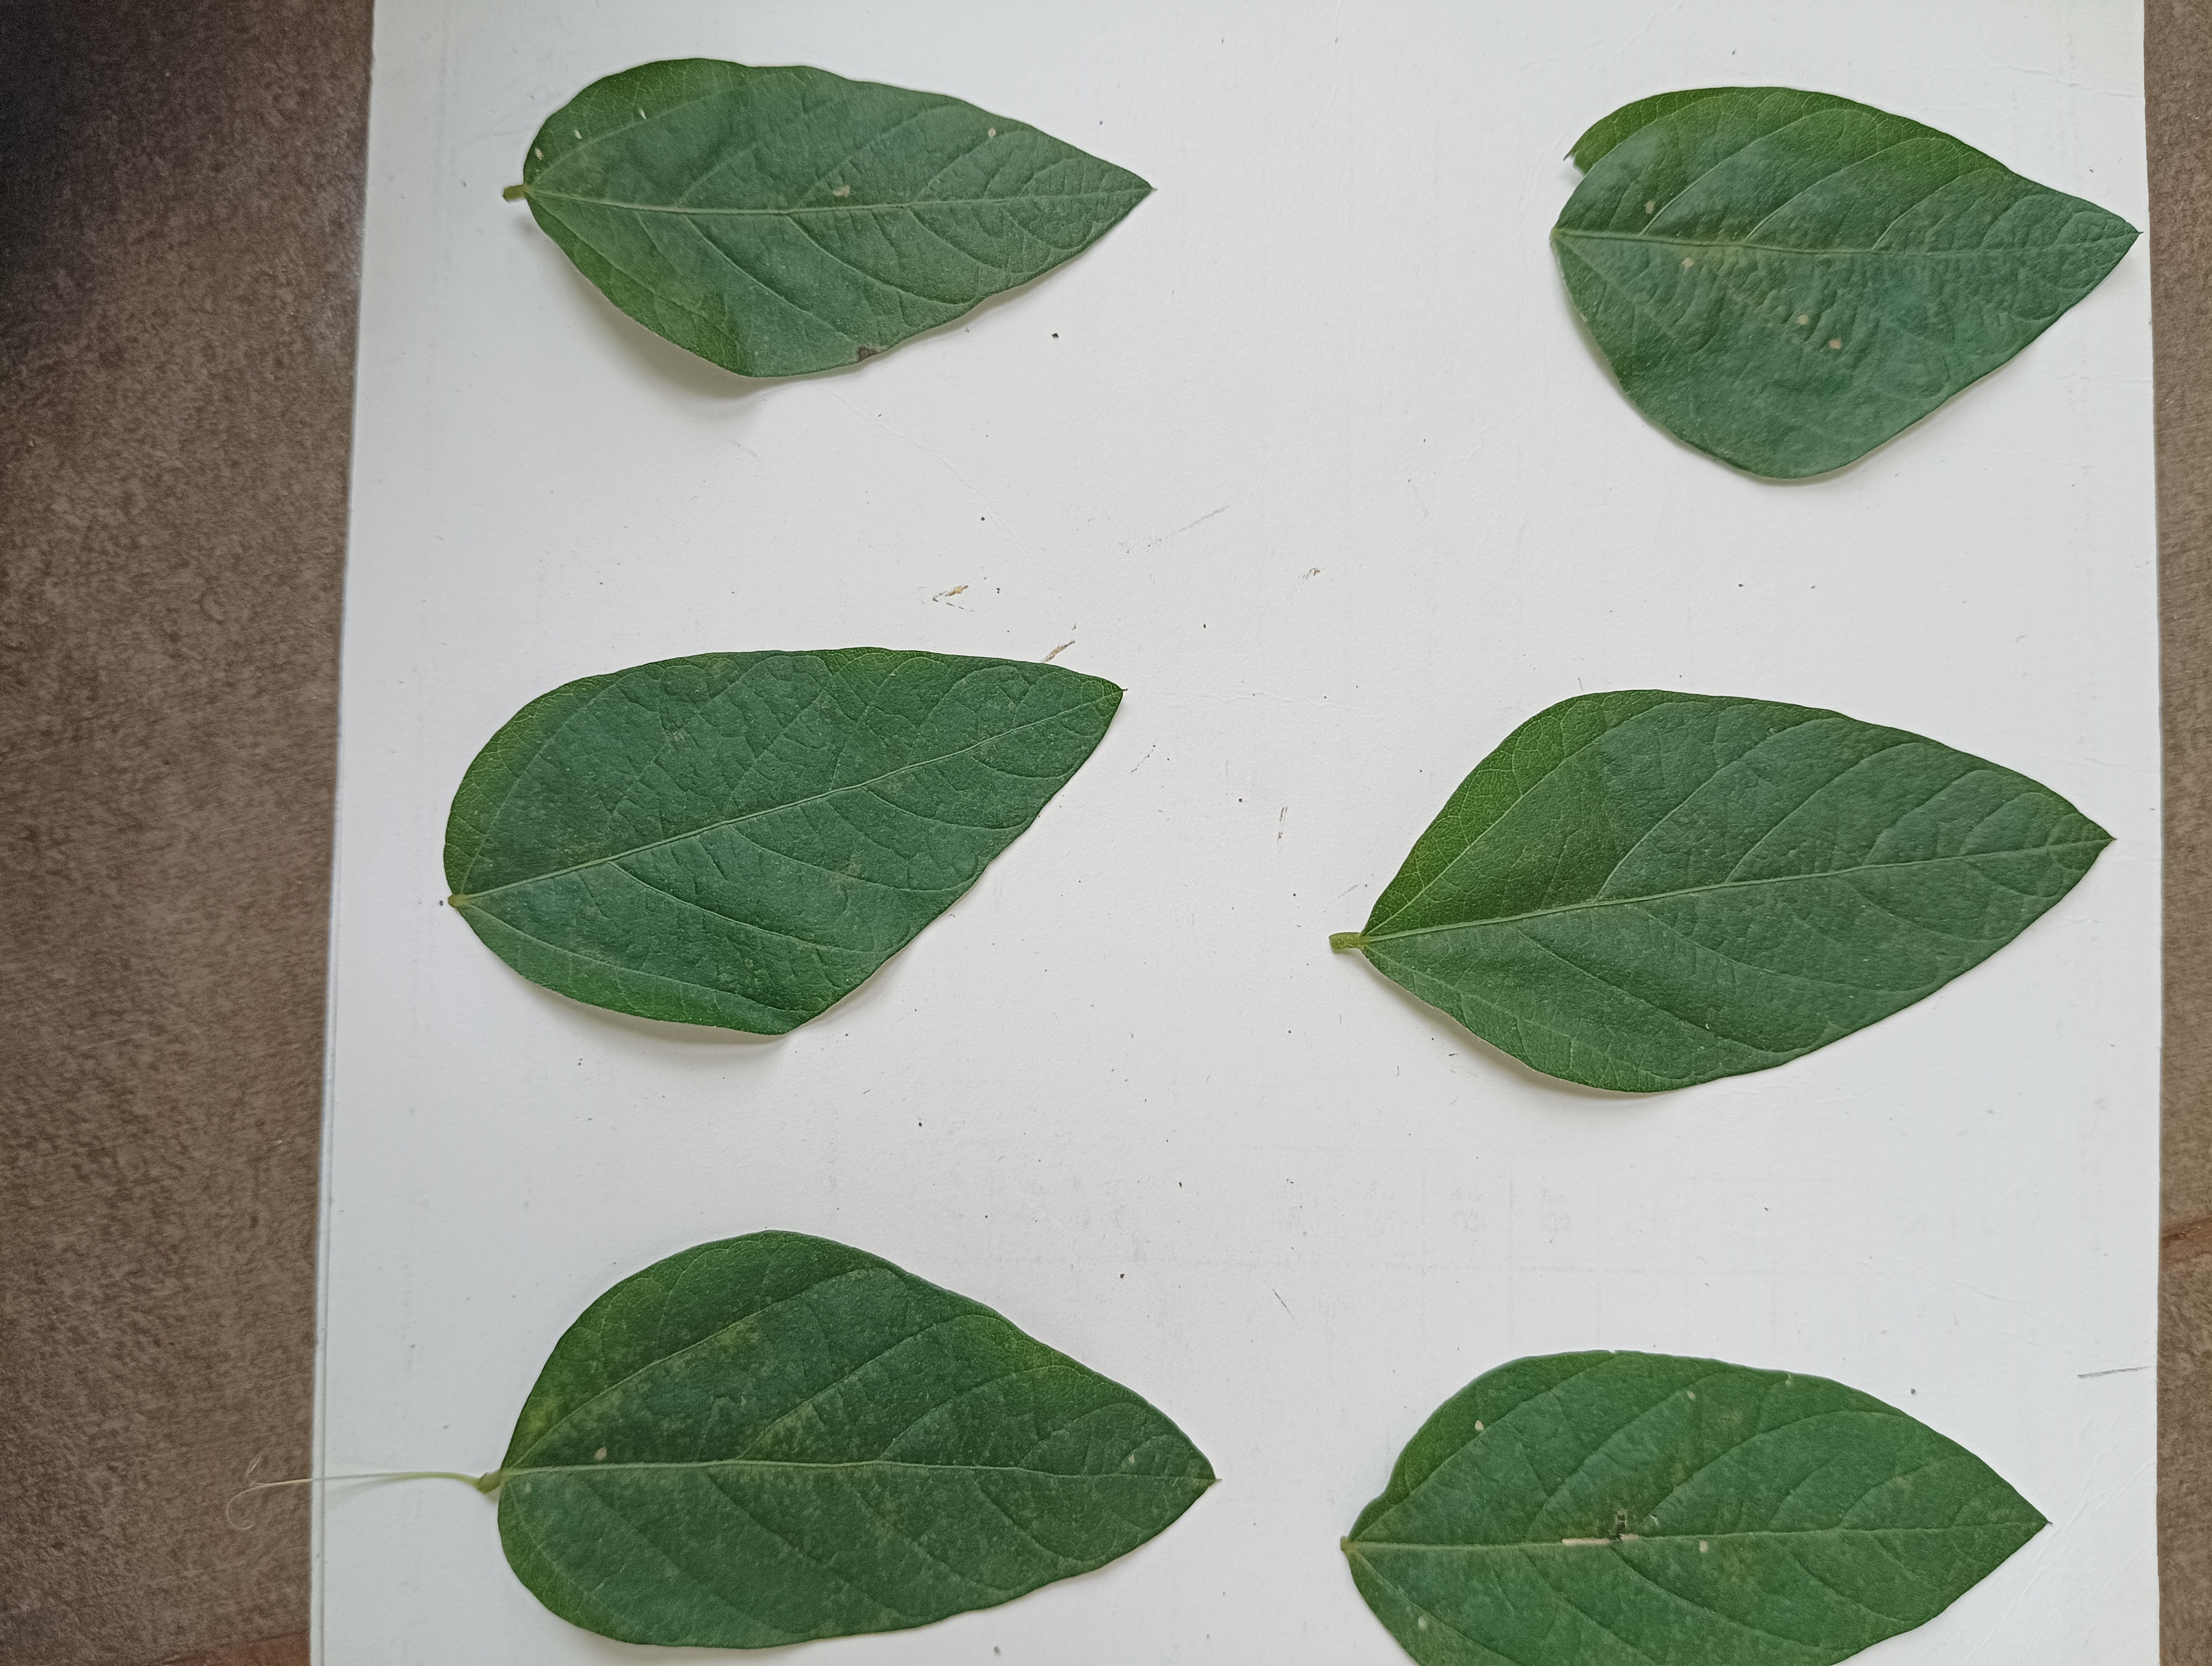
Label: Healthy